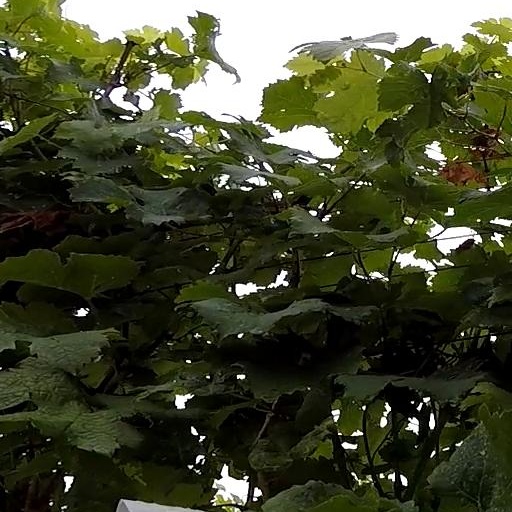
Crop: grape